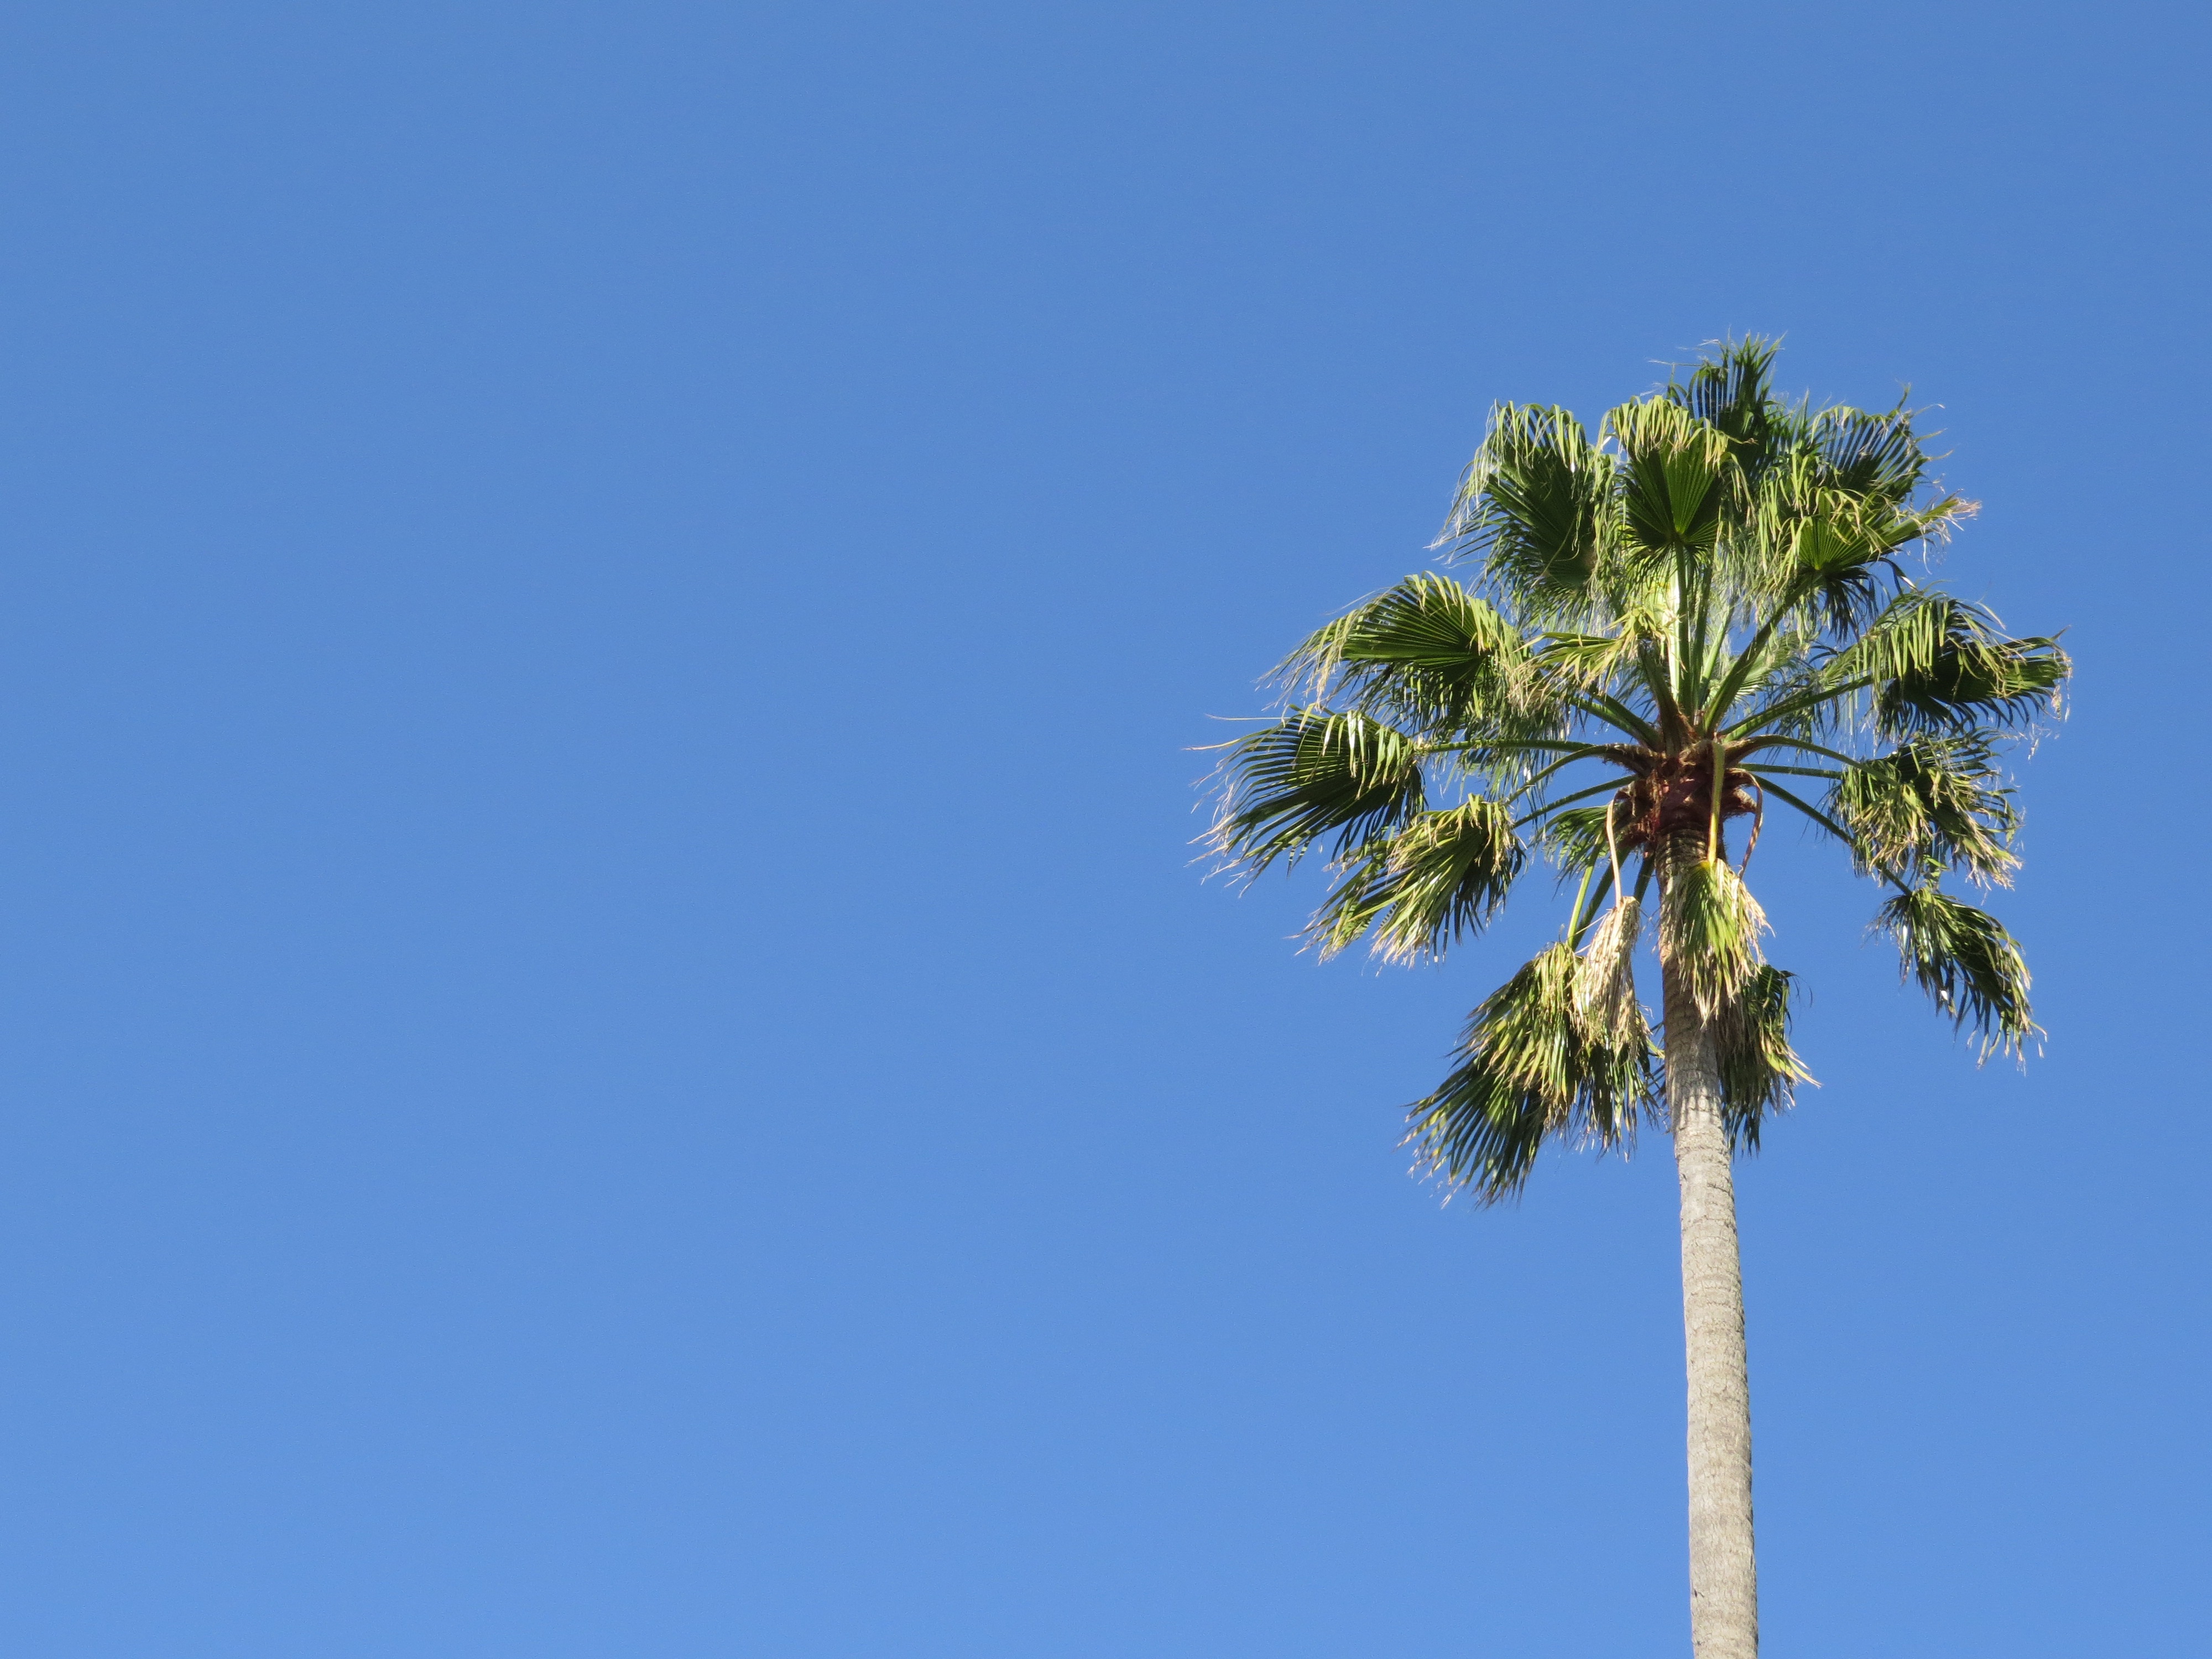
tree, branch, plant, sky, palm tree, leaf, flower, wind, palm, flowering plant, woody plant, land plant, arecales, palm family